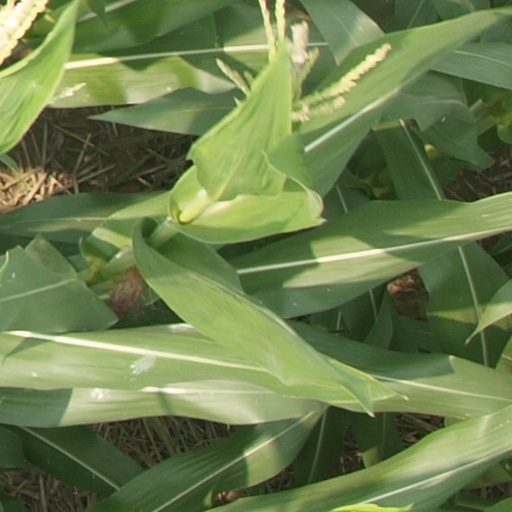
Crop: maize; corn